Chinese nationalism

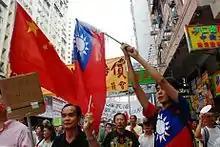
2012 Chinese anti-Japan protest in Hong Kong, with protesters waving the flags of the PRC and ROC

Militaristic forms of Chinese nationalism have also embraced martyrs' shrines, which memorialize and praise martyrs (typically Chinese soldiers) who fought for China, such as in the Second Sino-Japanese War. Soldiers and other war heroes of China (both ROC and PRC) are enshrined at these shrines. The martyrs' shrines are the Chinese equivalent to the Japanese Gokoku shrines, such as Yasukuni Shrine.